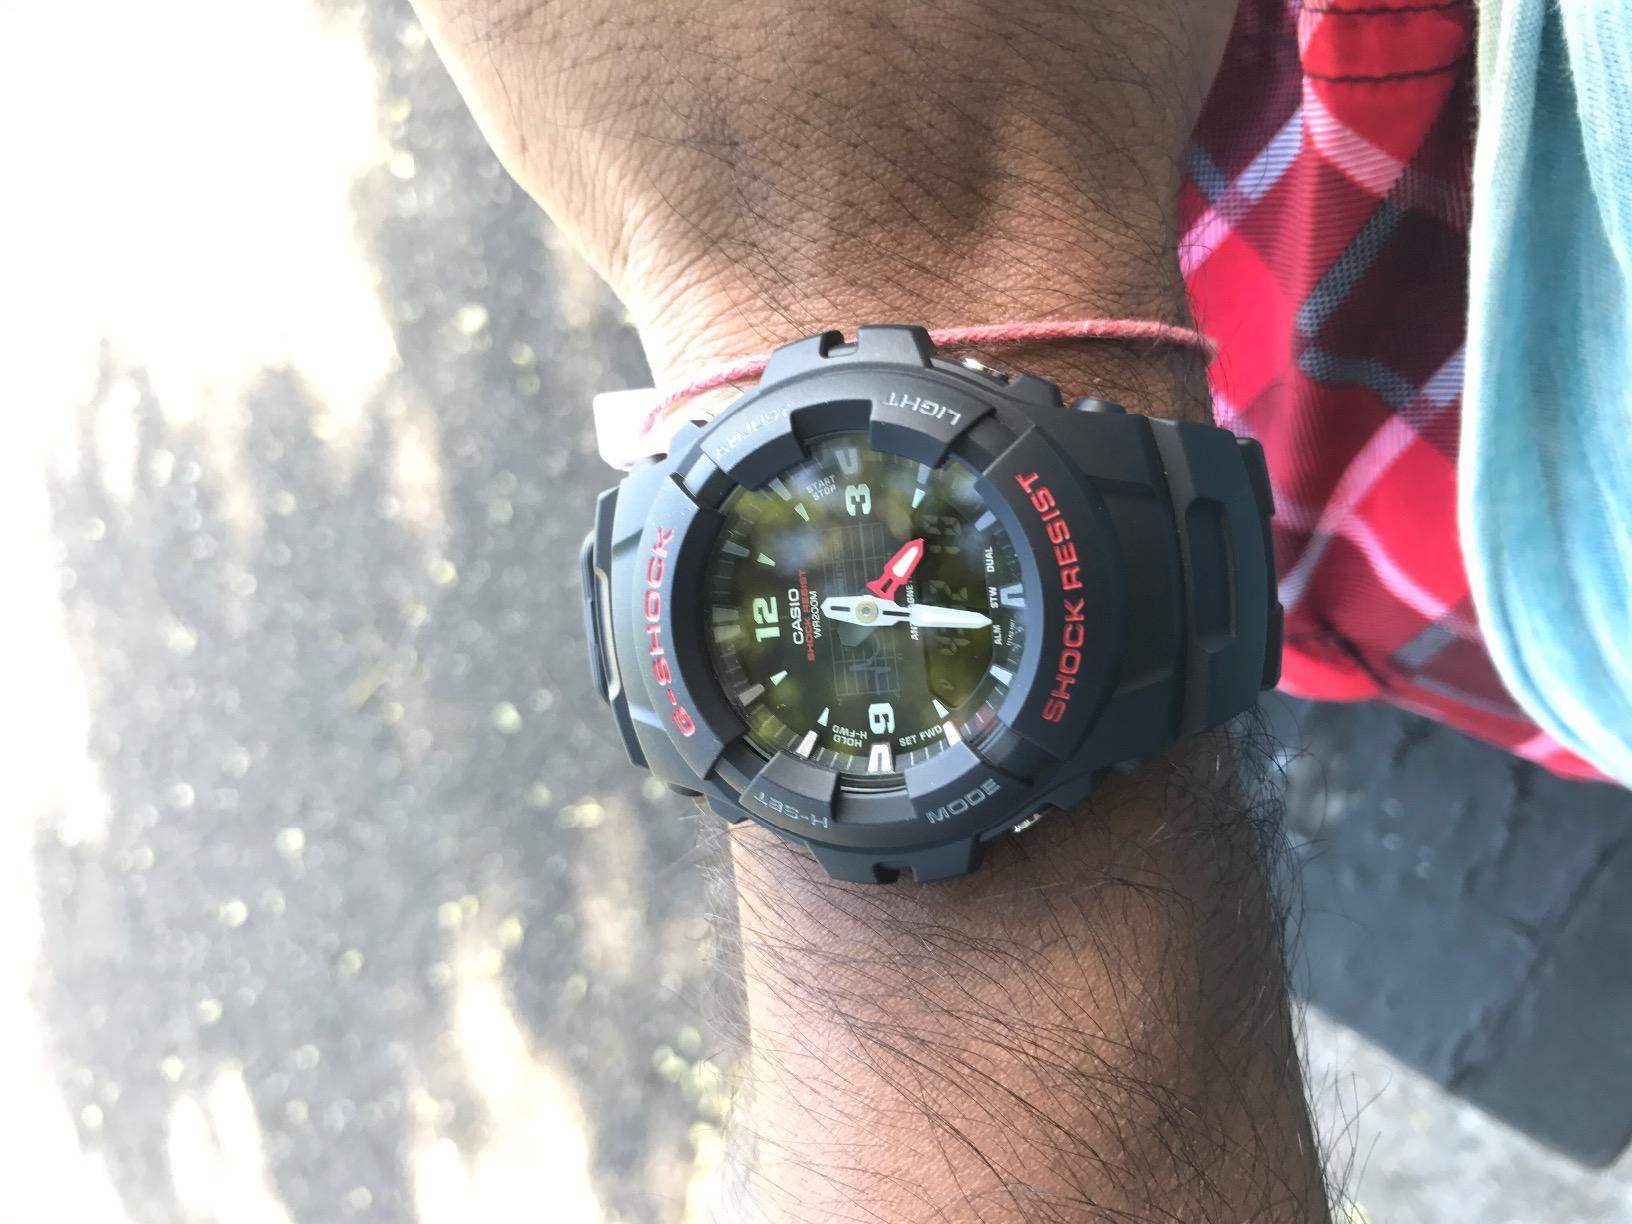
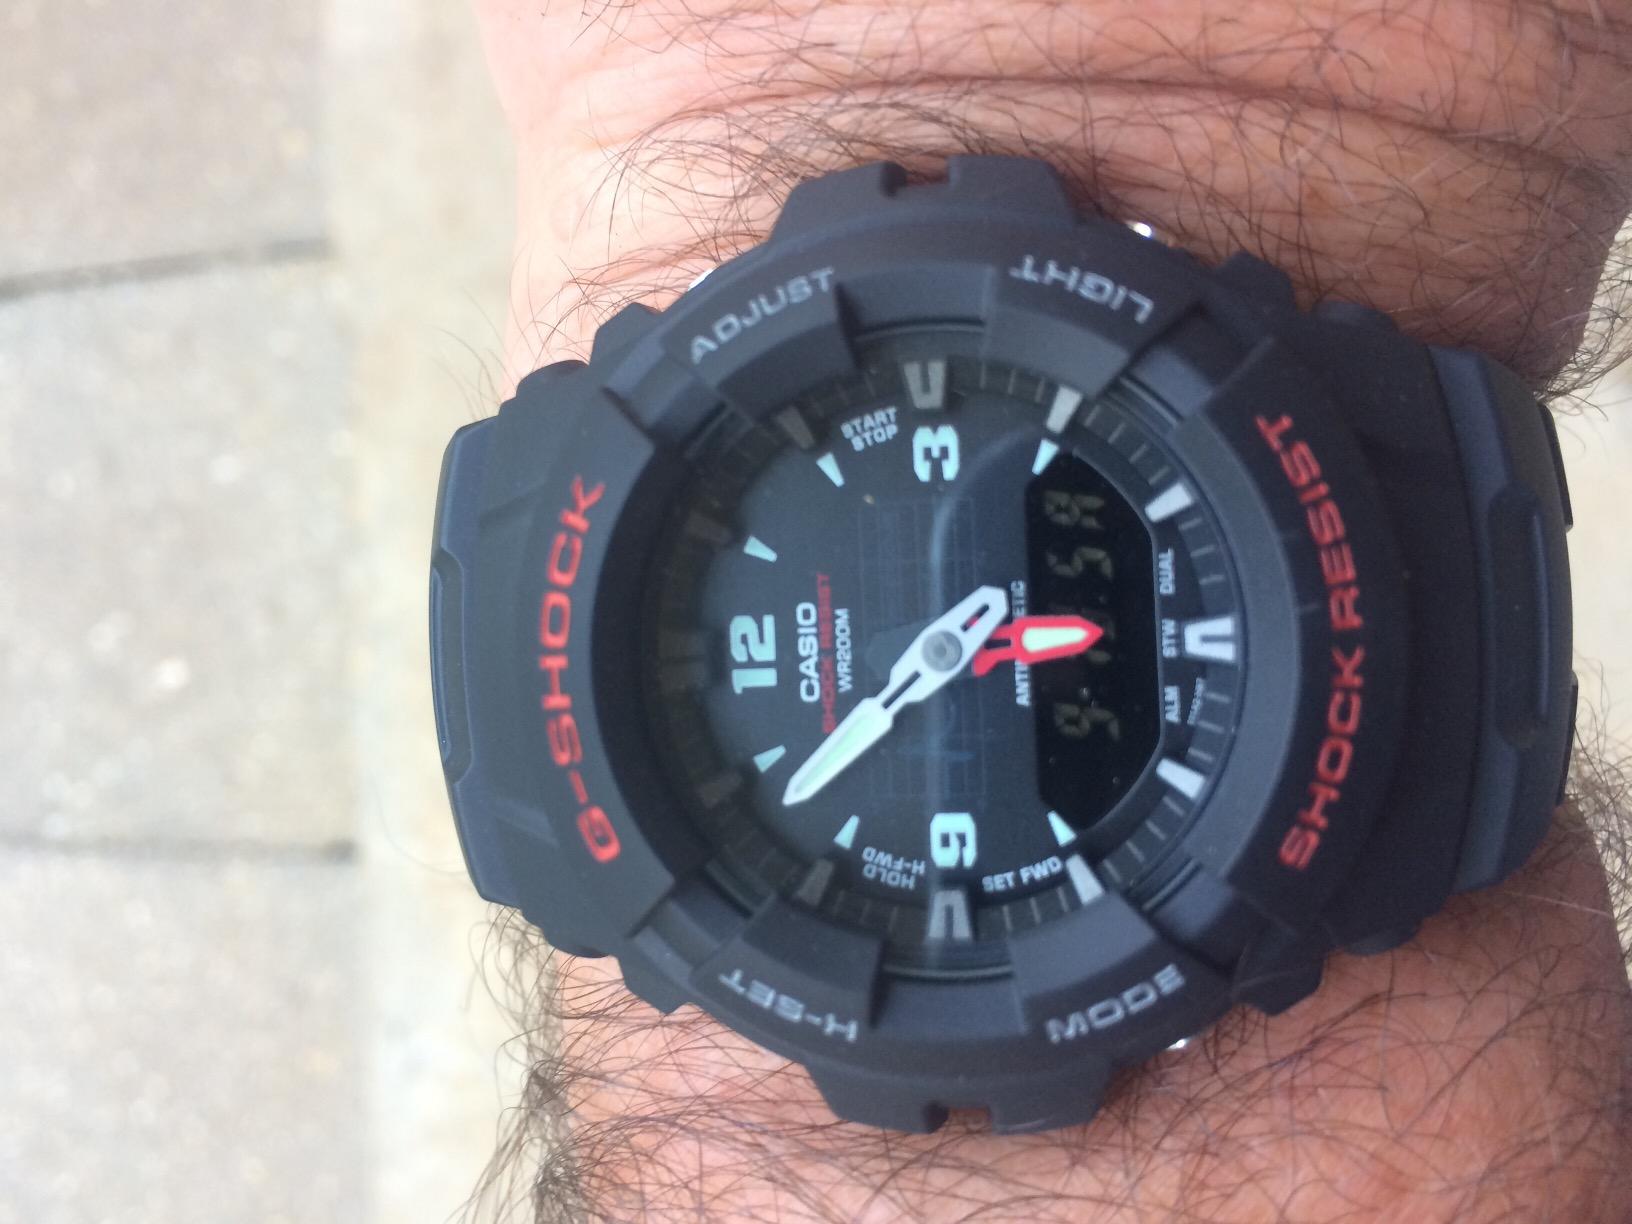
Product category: accessories_watch
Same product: yes